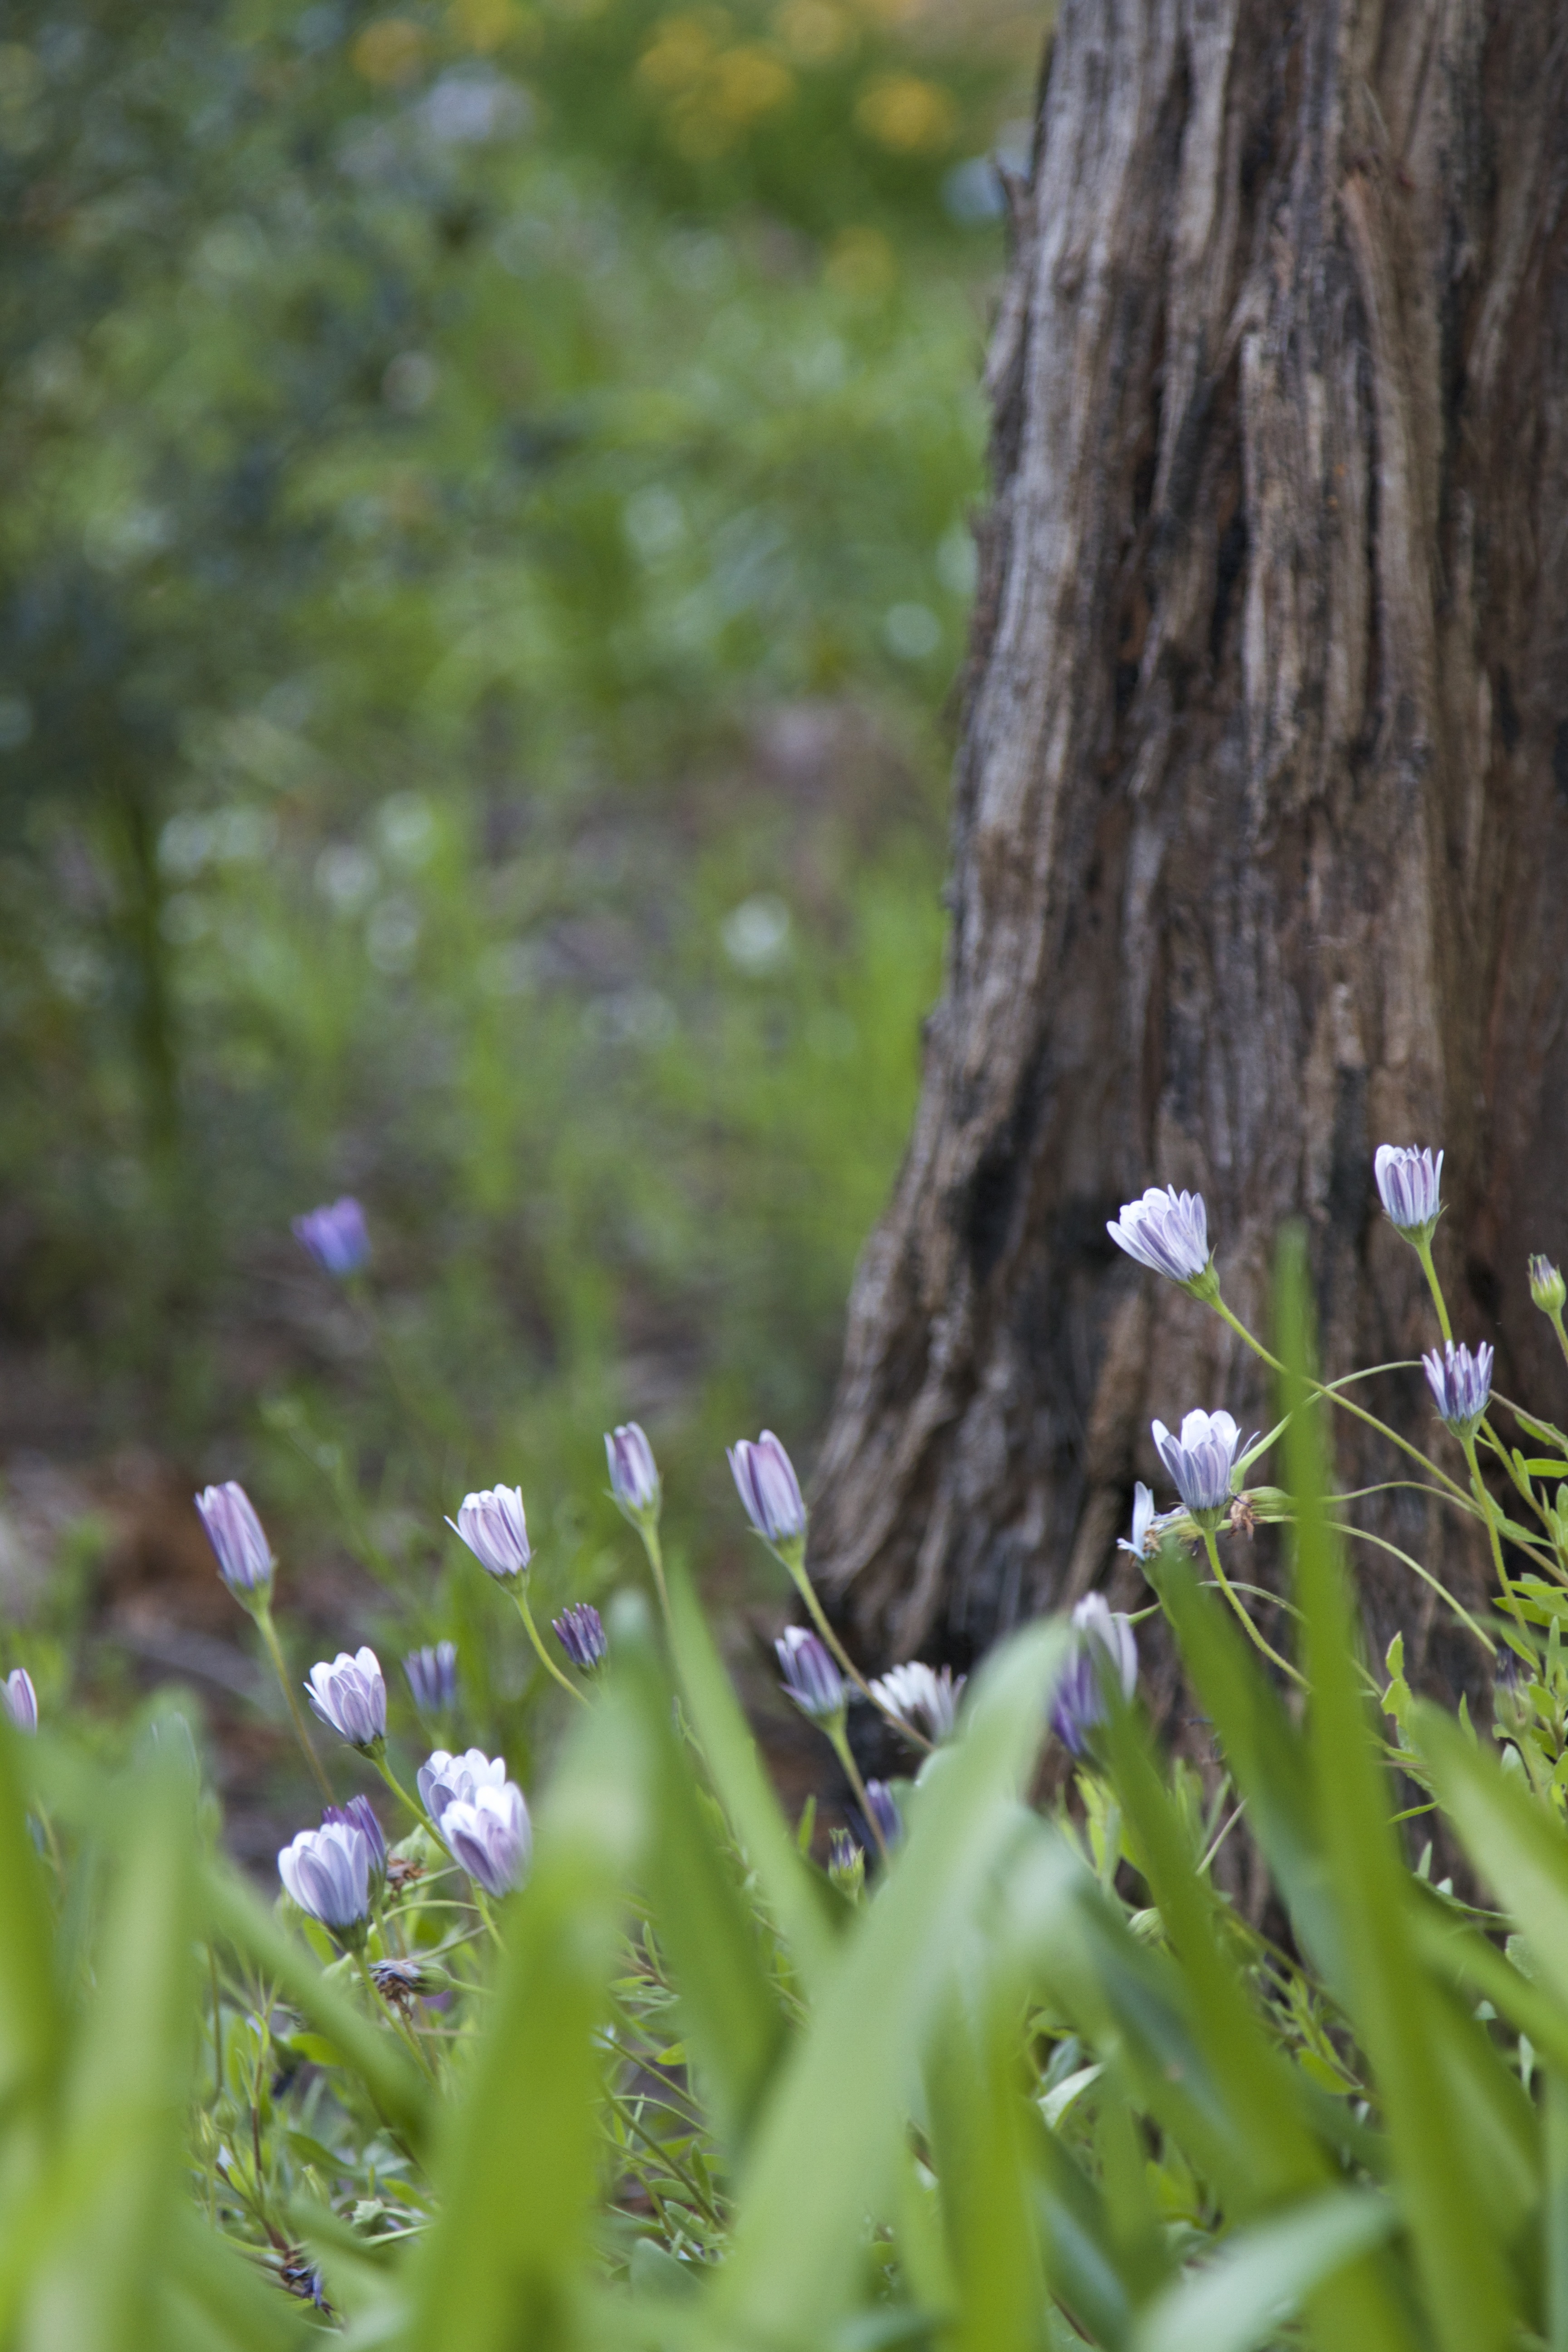
tree, nature, forest, grass, bokeh, plant, meadow, leaf, flower, daisy, wildlife, green, botany, flora, fauna, wildflower, daisies, woodland, habitat, macro photography, blurred background, flowering plant, natural environment, grass family, plant stem, land plant